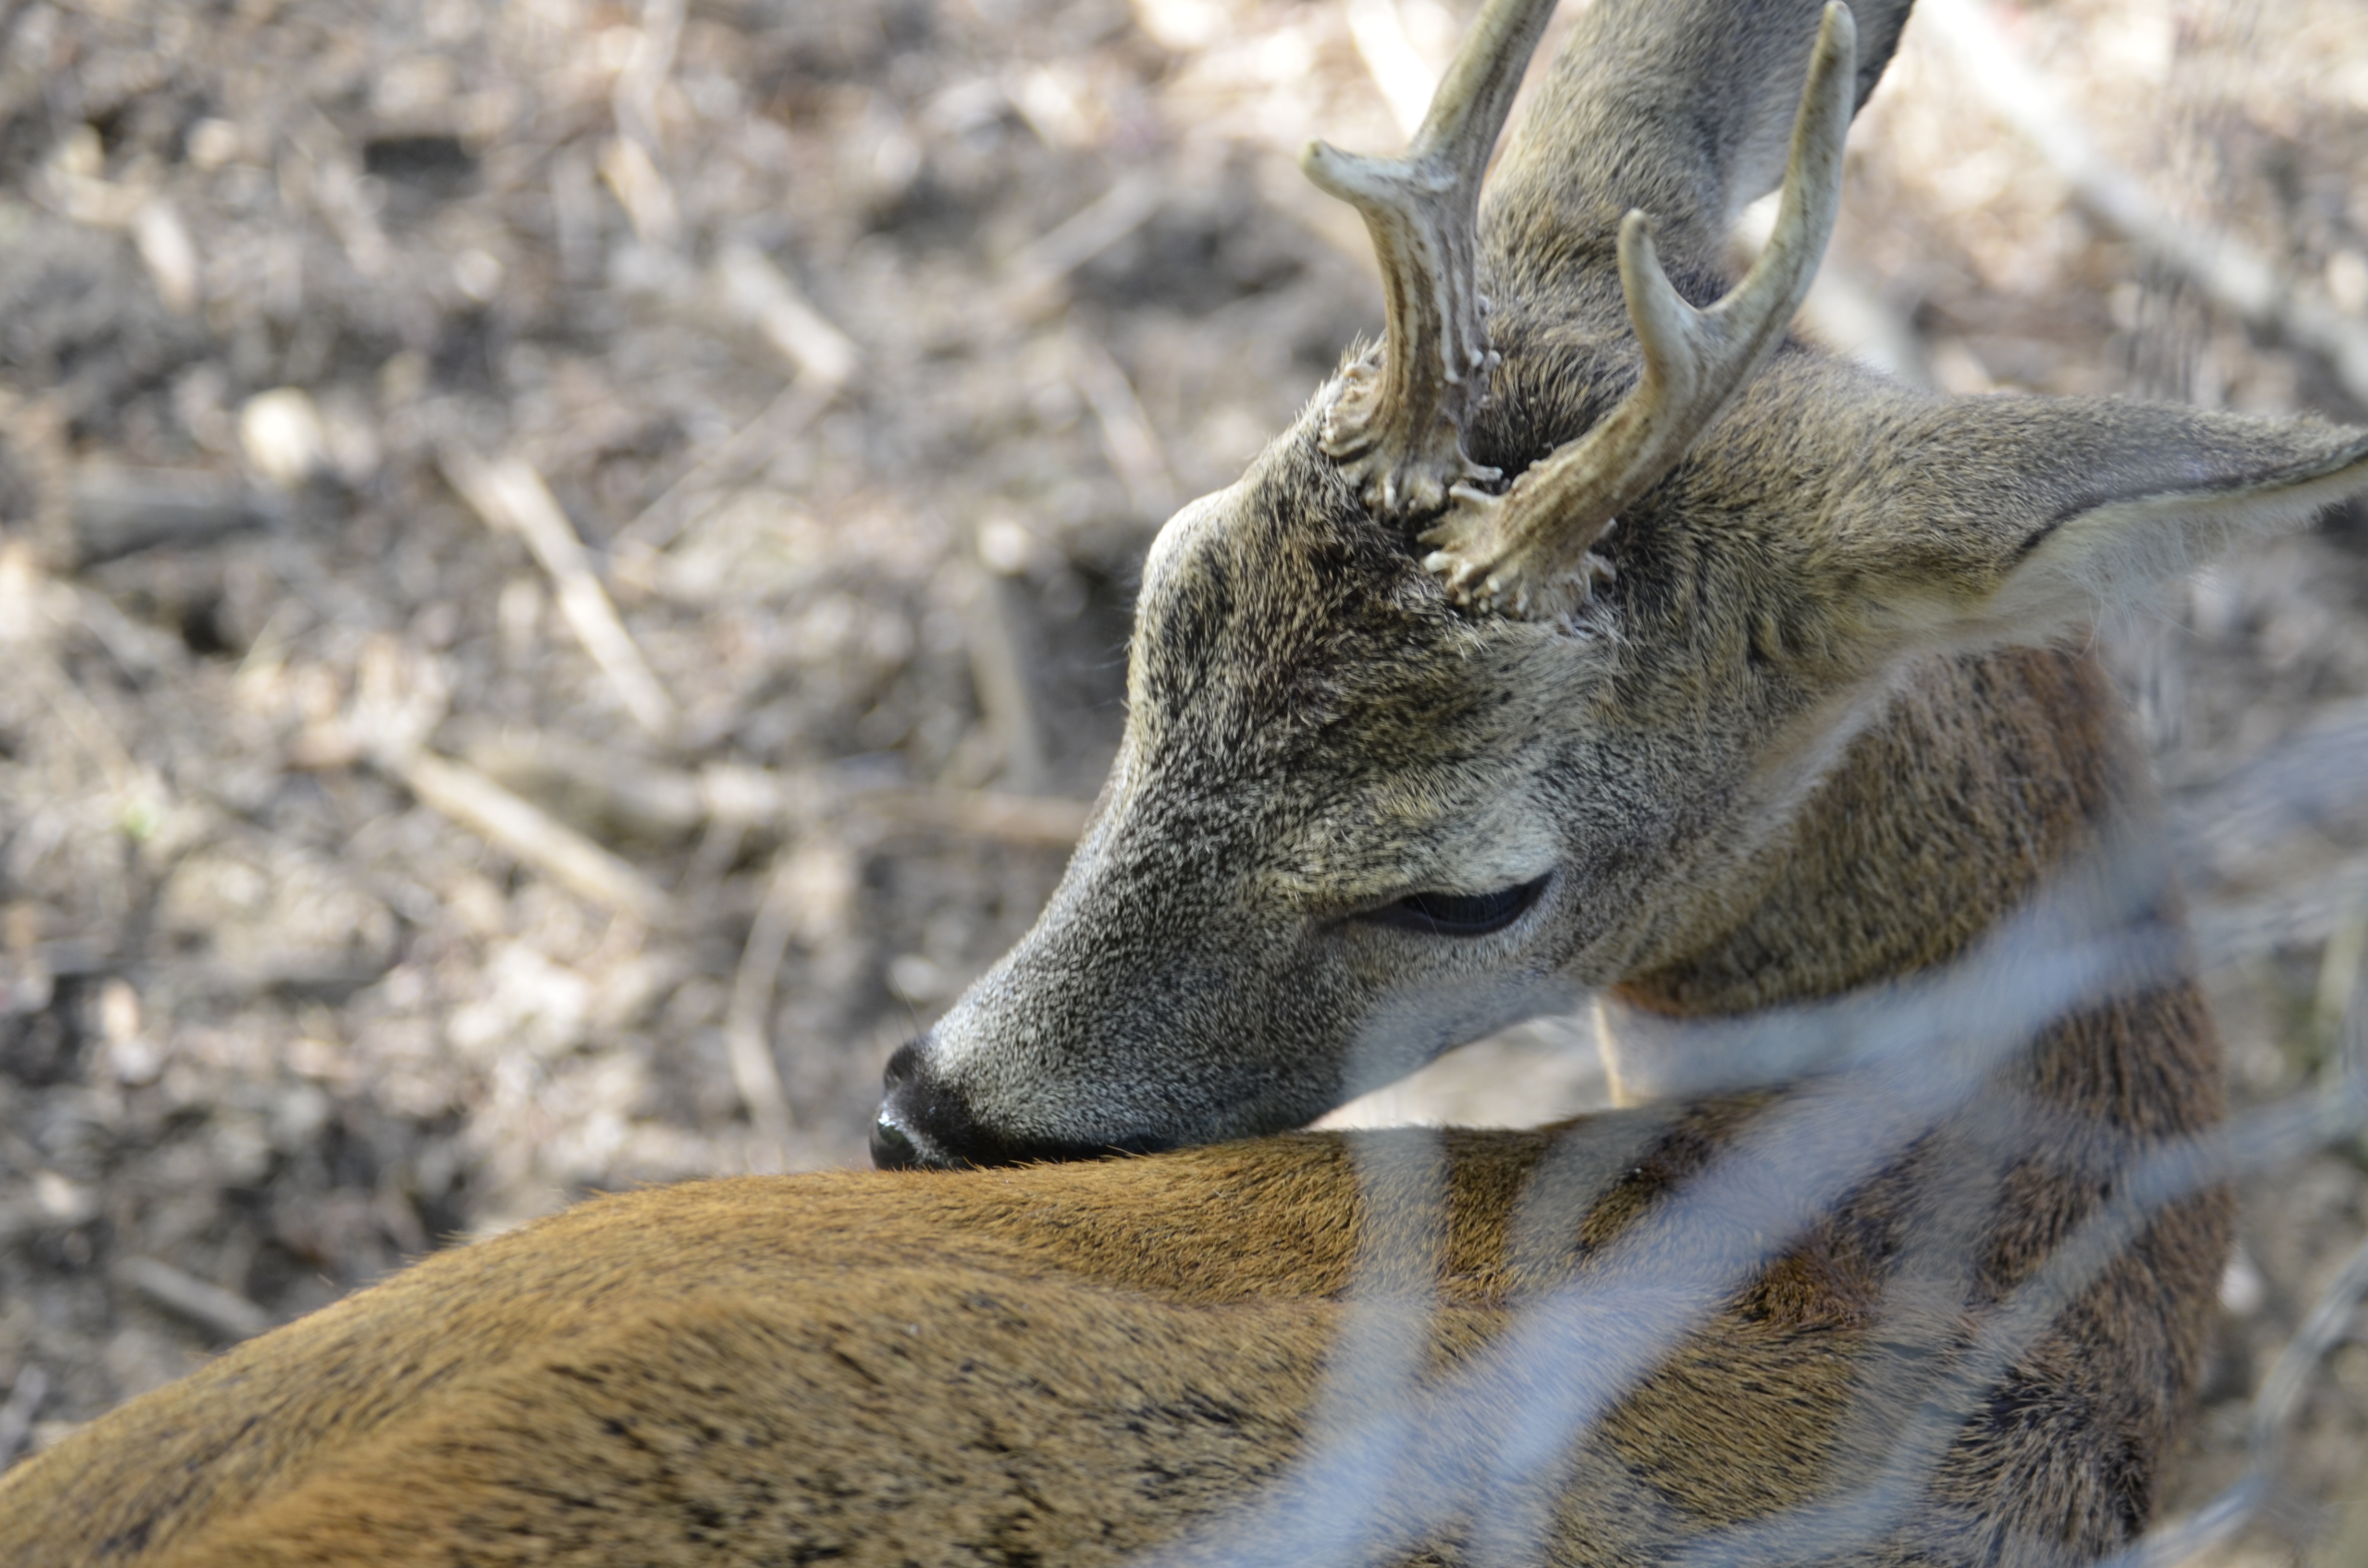
wildlife, zoo, mammal, fauna, antler, vertebrate, hirsch, roe deer, scheu, fallow deer, young animal, red deer, white tailed deer, free deer